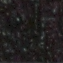
Label: common_chickweed